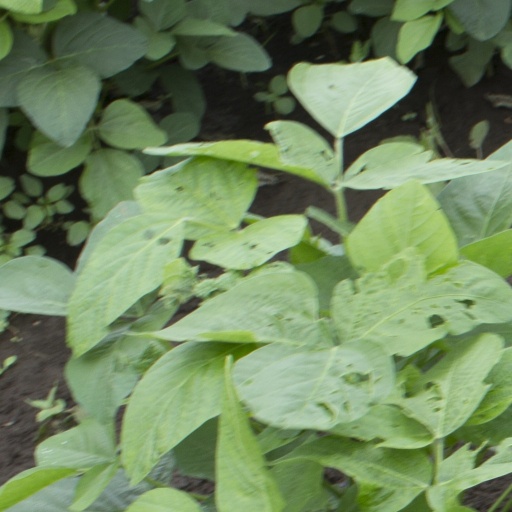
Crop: soybean